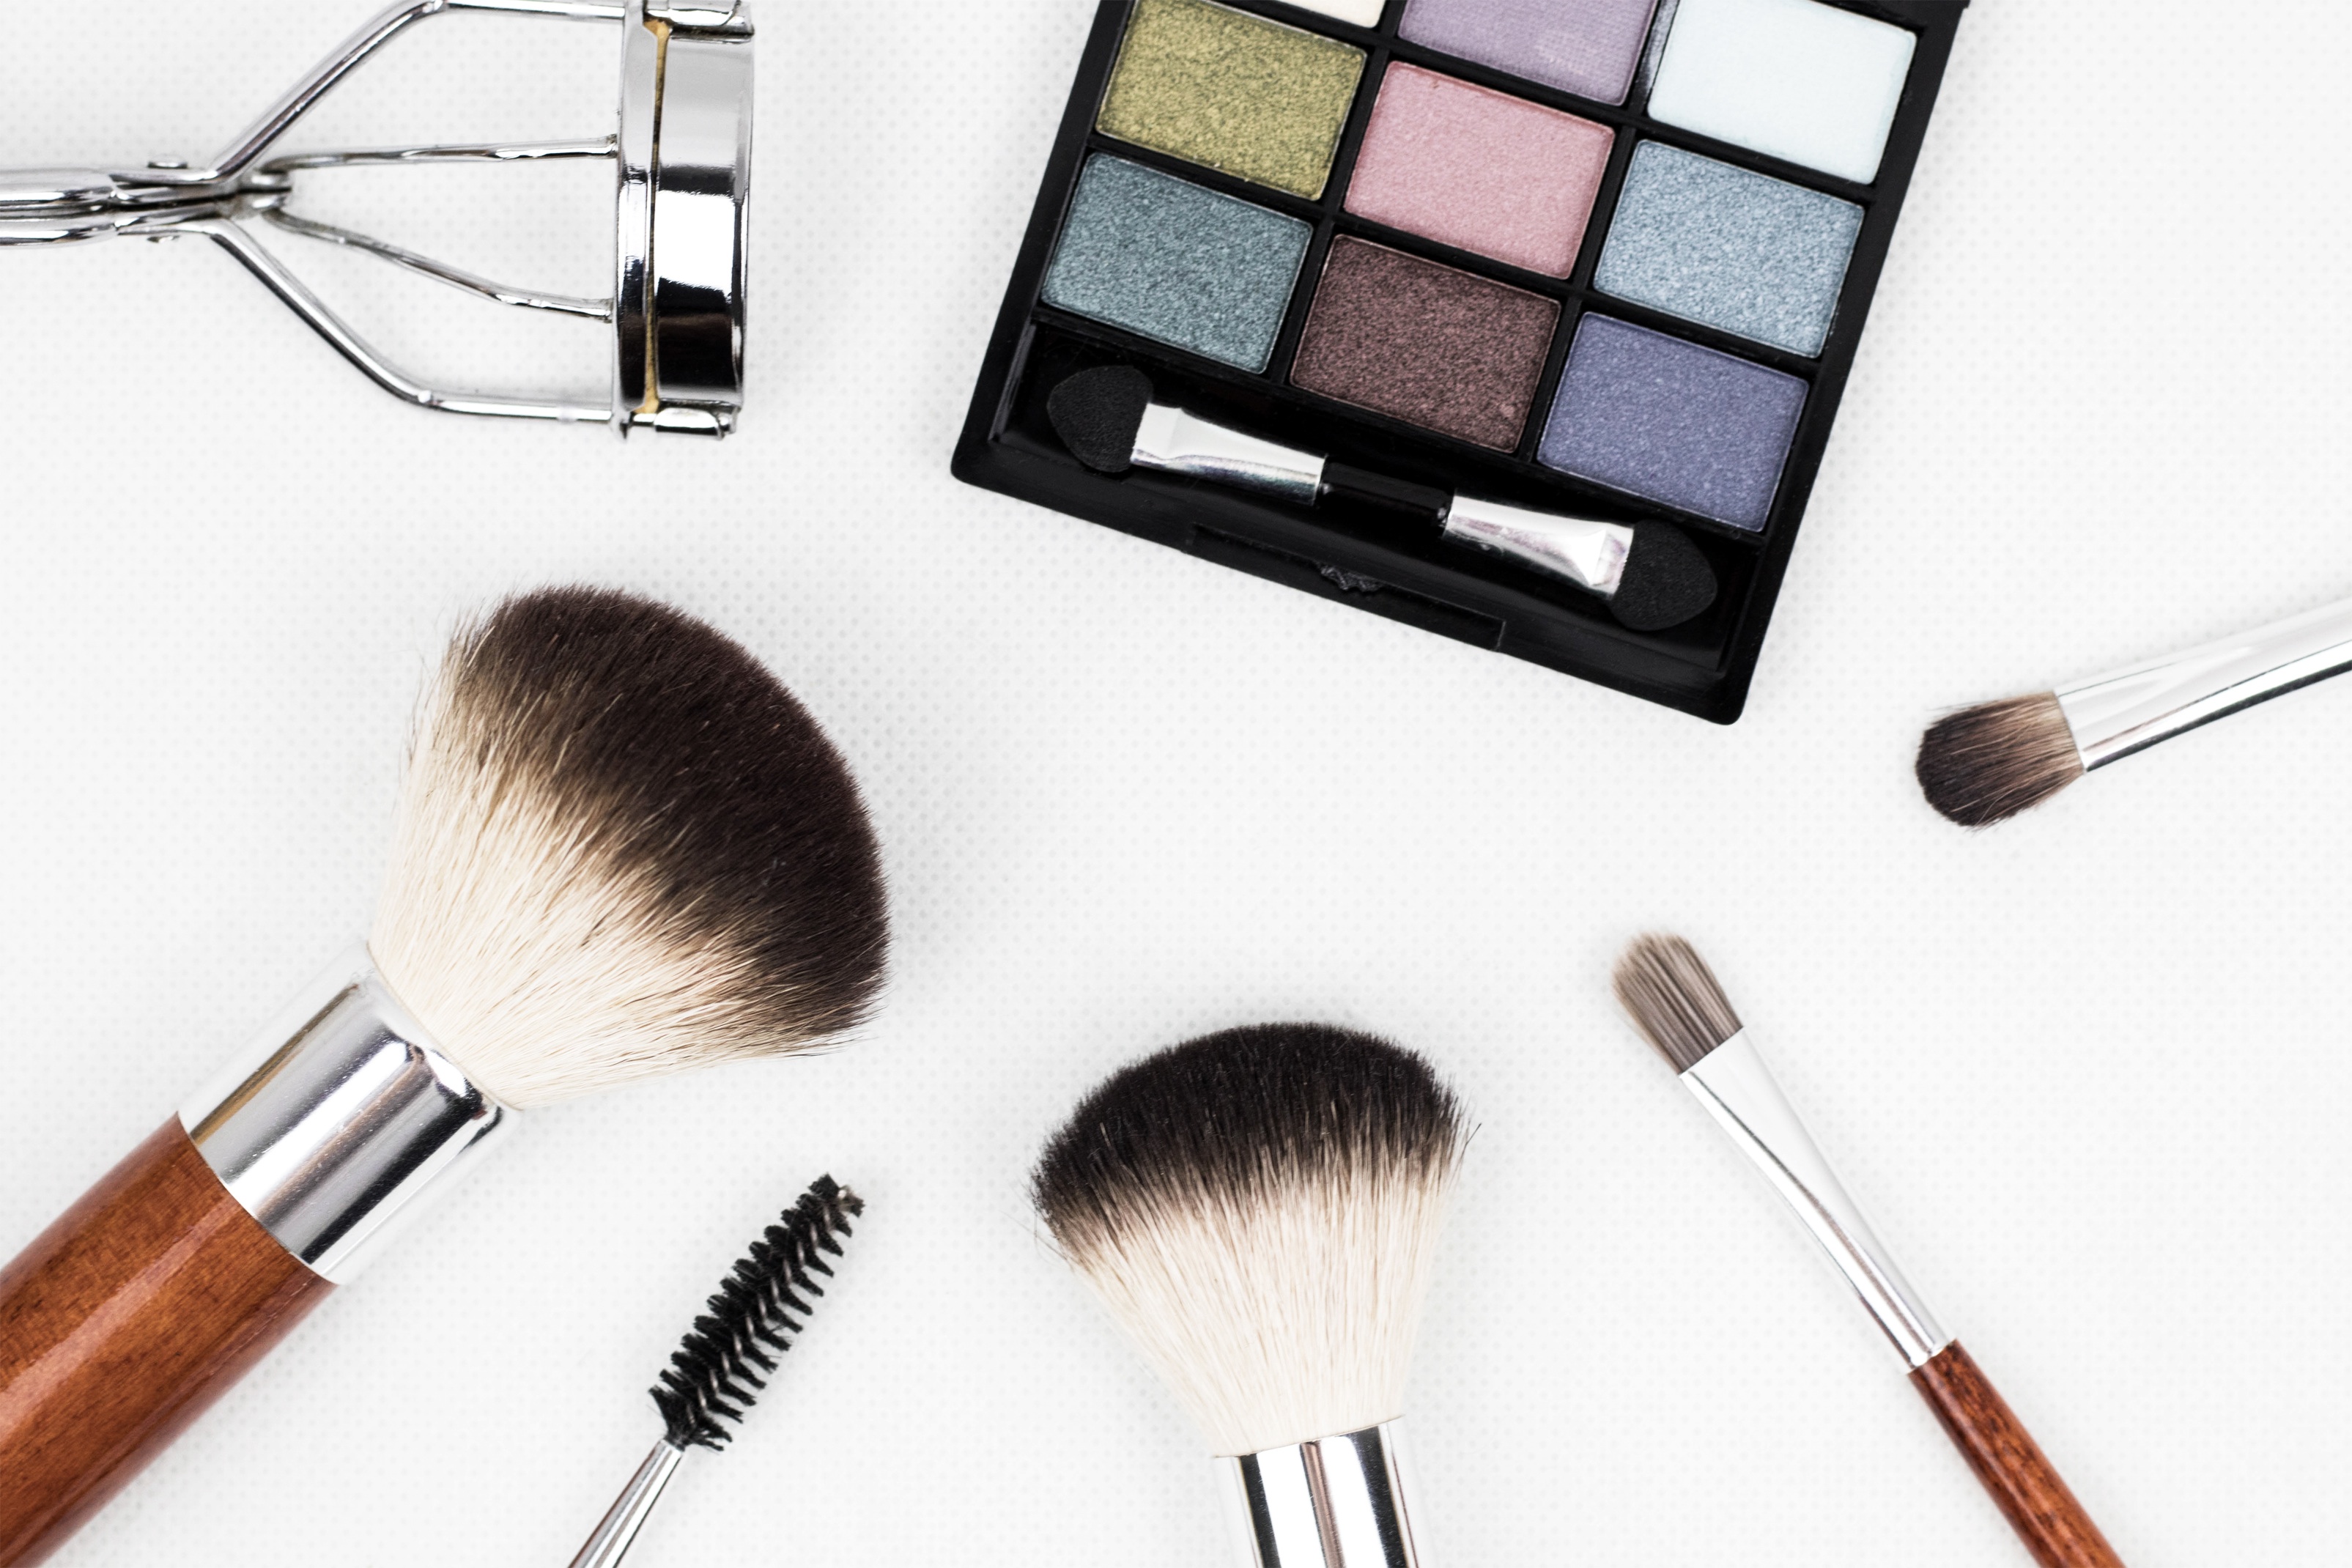
brush, eyelash, human body, eye, beauty, organ